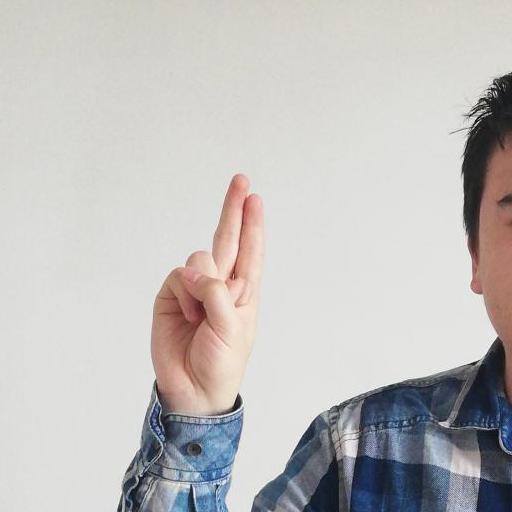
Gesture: two_up